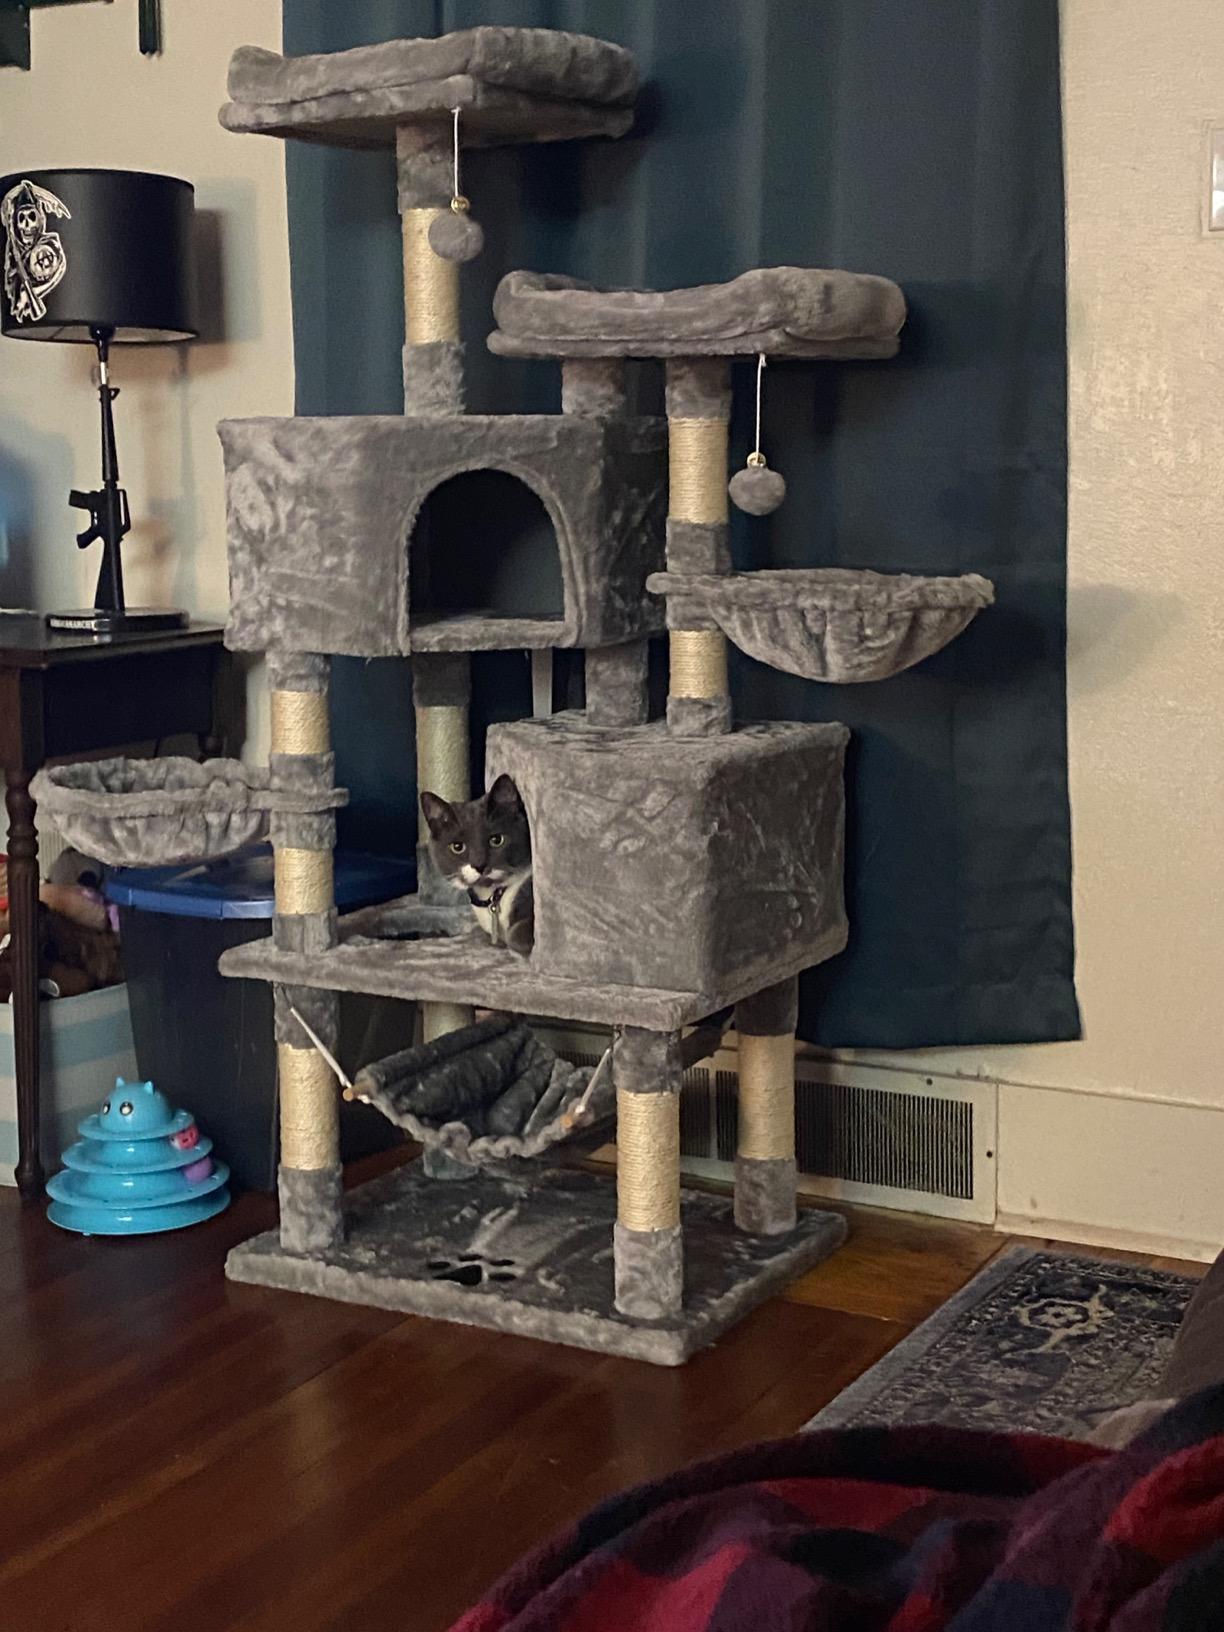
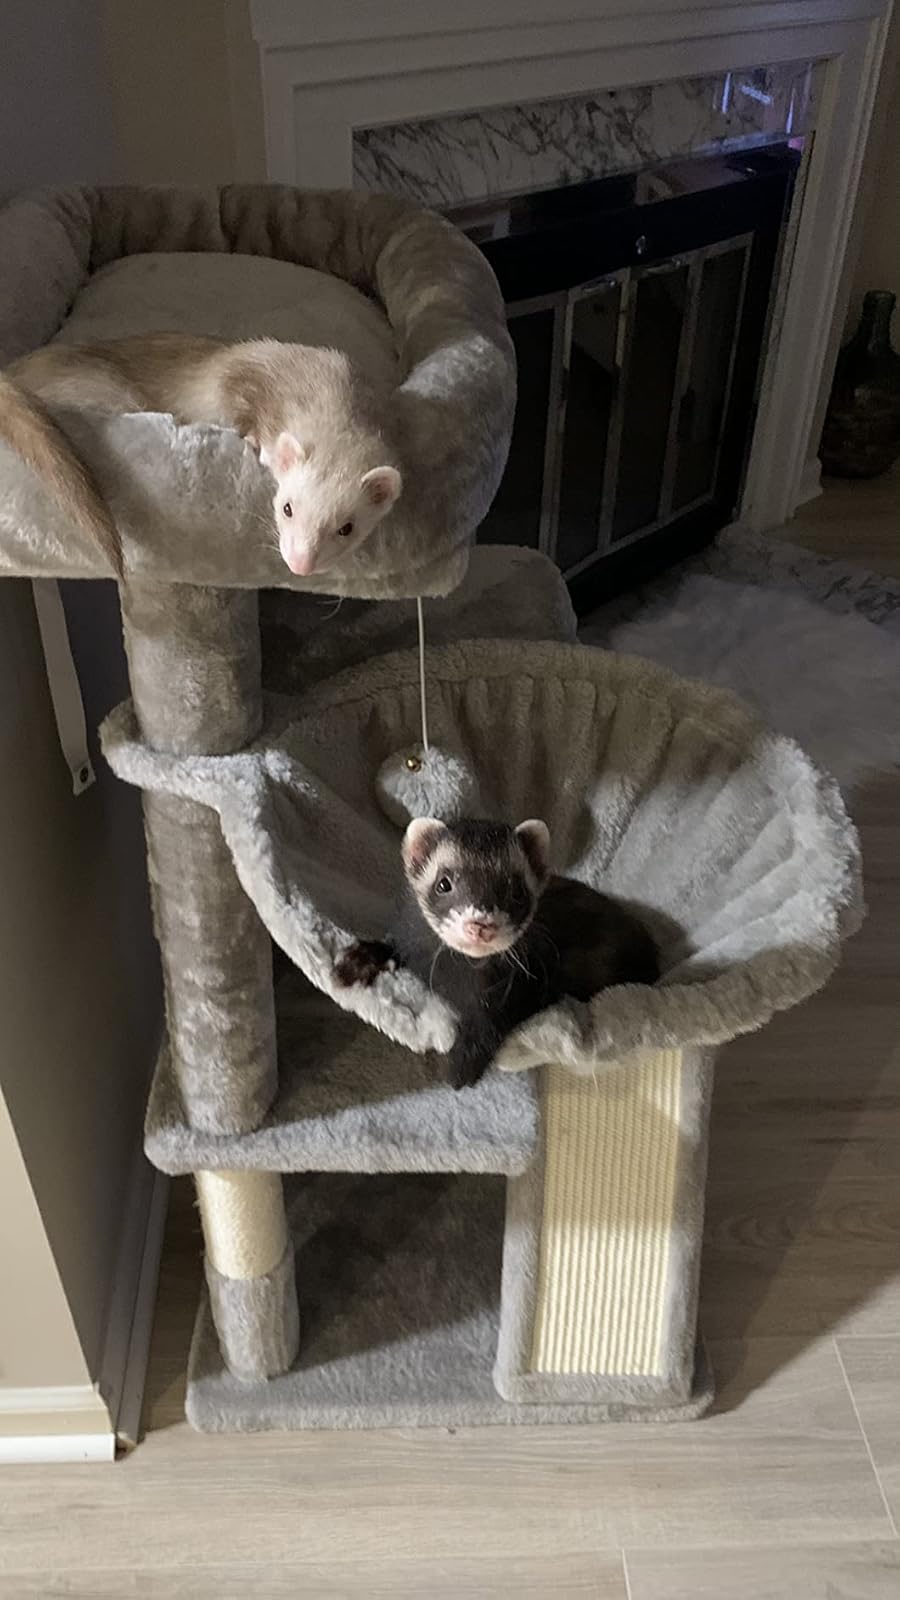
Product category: items_cat tree
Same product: no